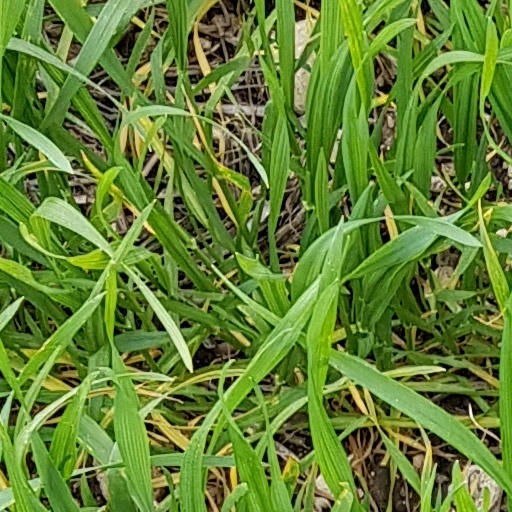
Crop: wheat